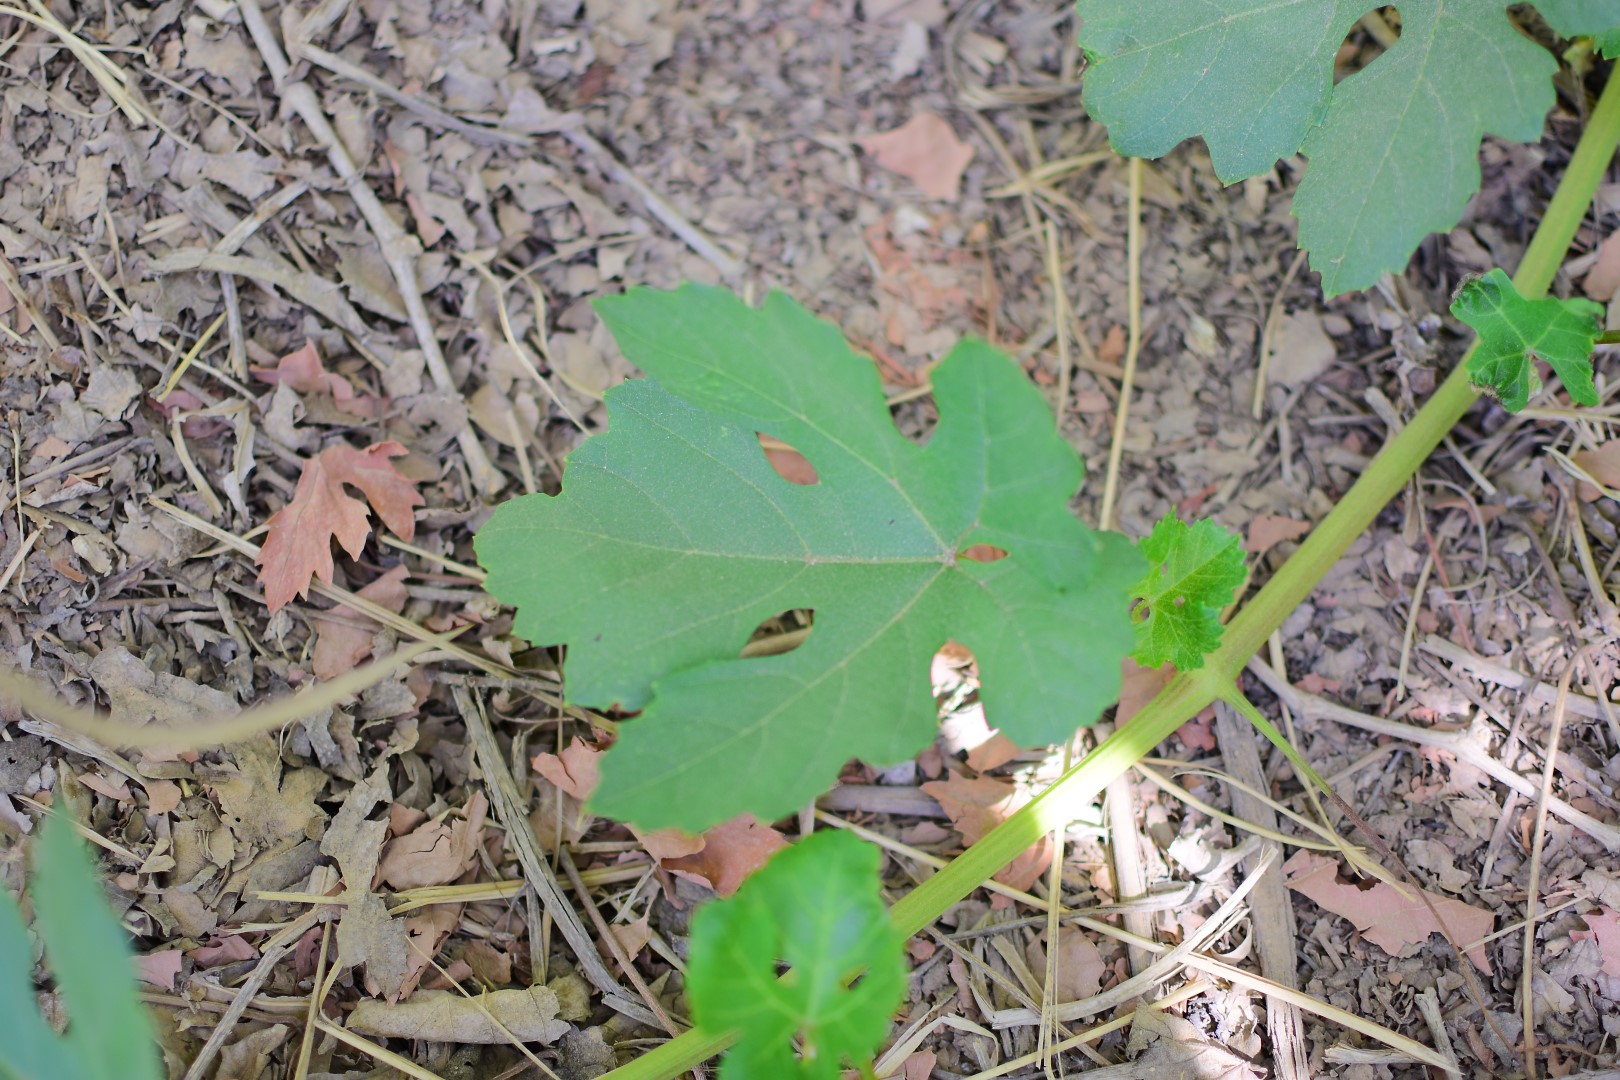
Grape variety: Shdah